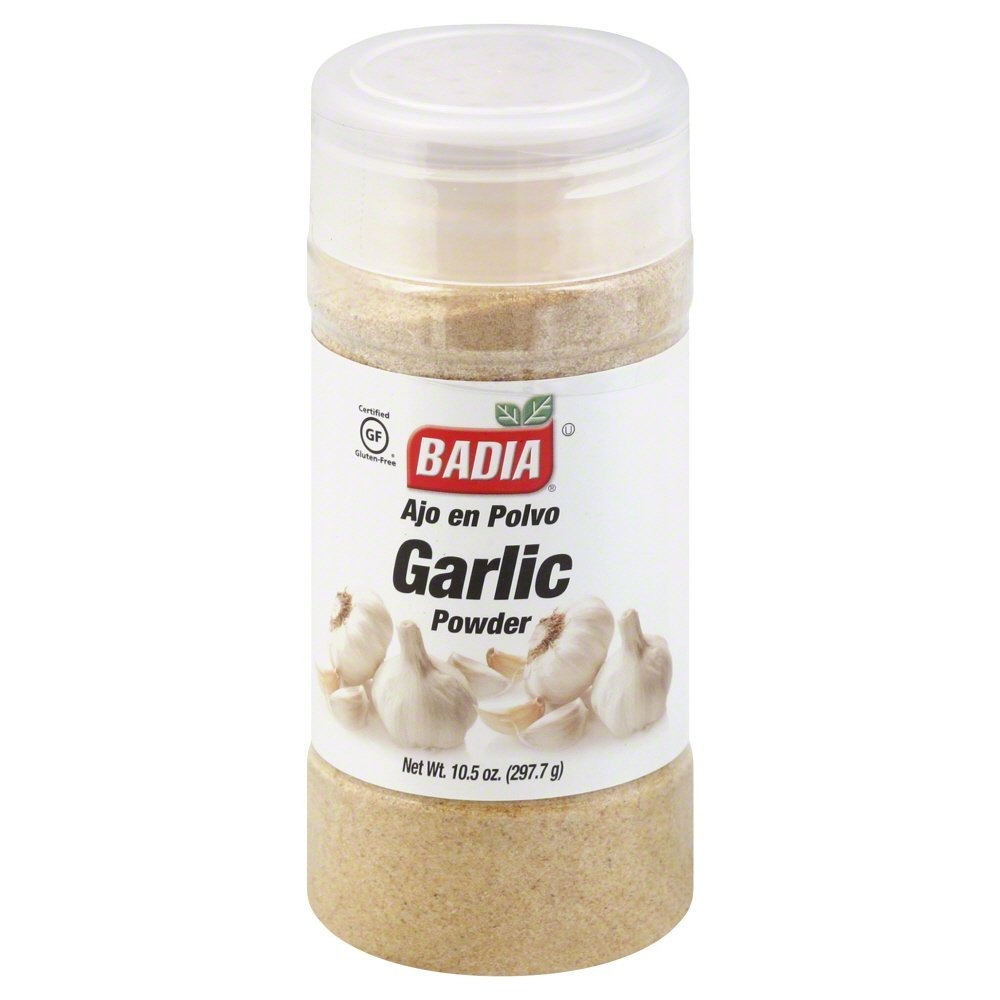
Item Name: Garlic Powder – 10.5 oz
Product Description: Badia Garlic Powder Kosher Garlic Powder One of the most useful and appetizing condiments
Value: 10.5
Unit: Ounce

Price: 9.11